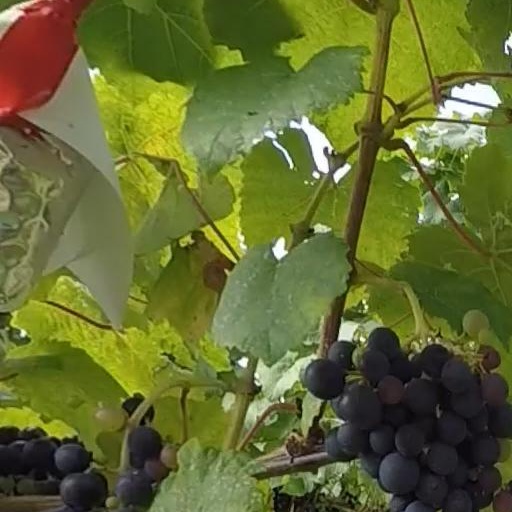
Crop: grape